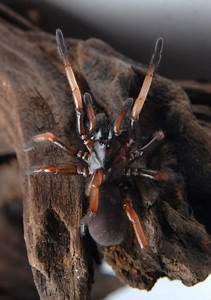
Label: spider